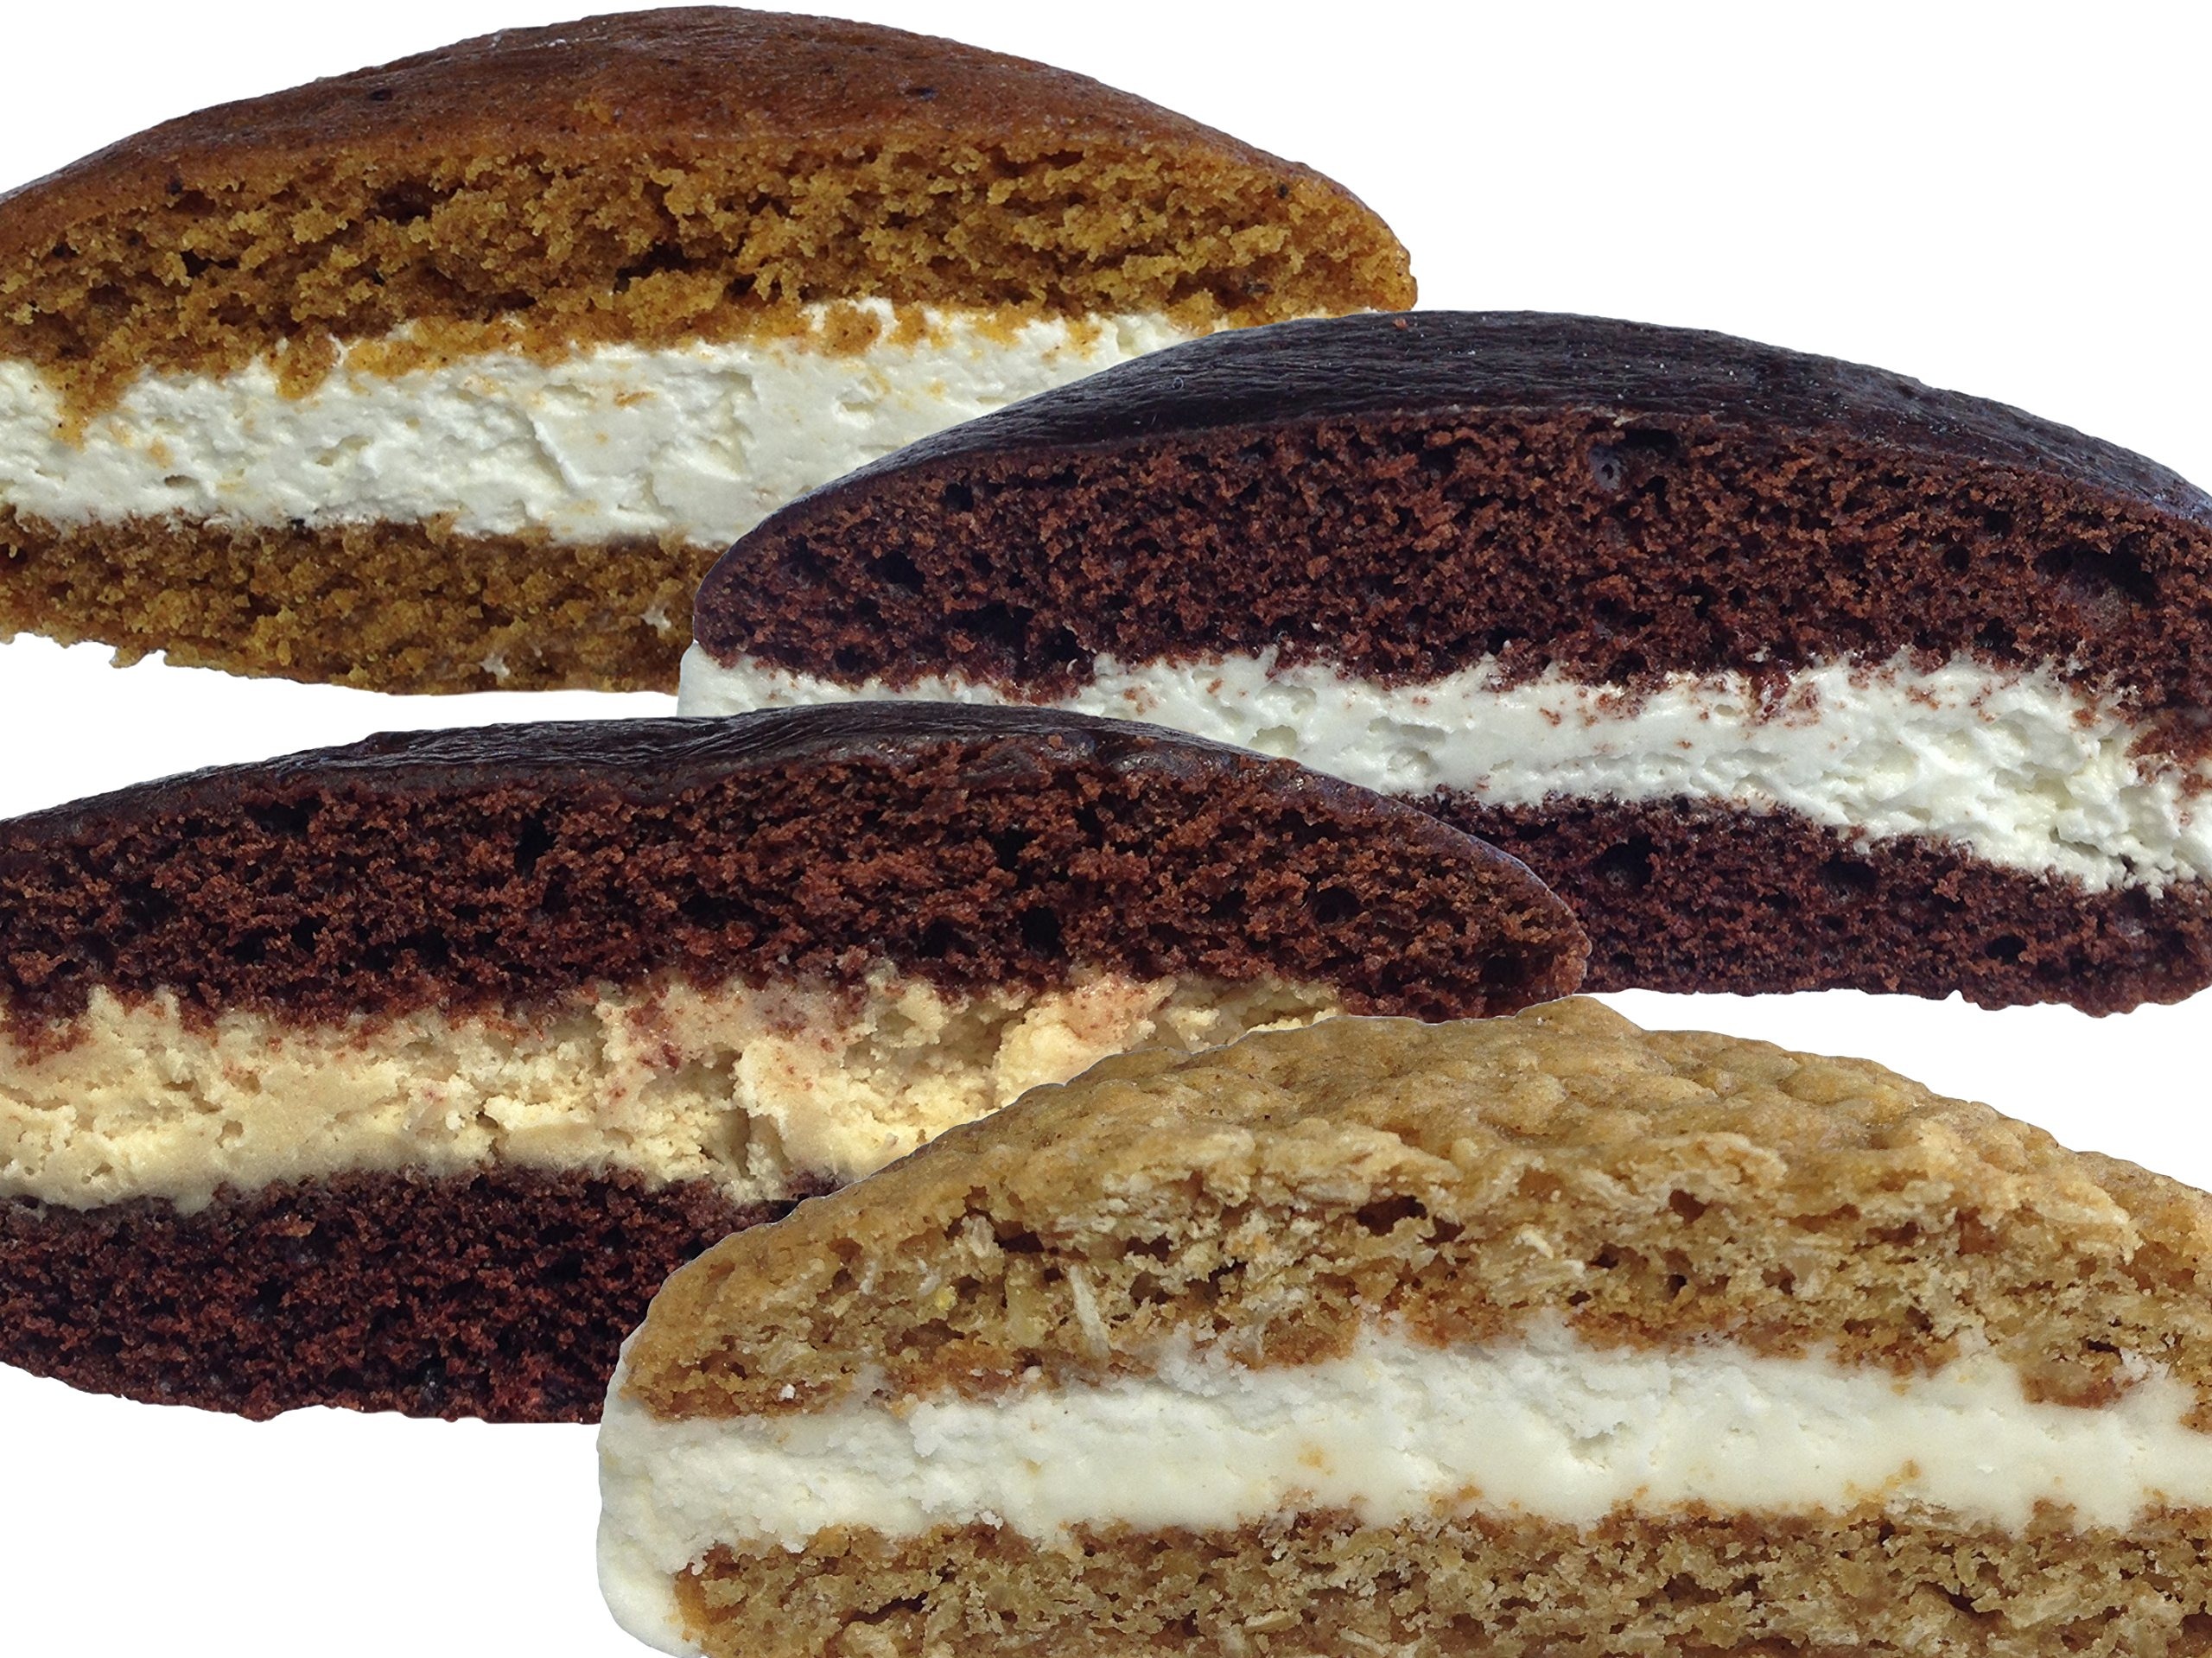
Item Name: AmishTastes Bird-in-Hand Bake Shop Homemade Whoopie Pies, Variety Pack, Favorite Amish Food (Pack of 24), 12 Count (Pack of 2)
Bullet Point 1: Children love them; Wow your guests! These Amish-style snacks are each conveniently sized at approximately 3" diameter and pack a wonderful homemade flavor
Bullet Point 2: Variety Pack includes Chocolate, Pumpkin, Chocolate Peanut Butter, and Oatmeal whoopies
Bullet Point 3: Homemade by the famous Bird-in-Hand Bake Shop on Gibbons Road in Lancaster County, Pennsylvania
Bullet Point 4: Individually wrapped; Great for lunches, dinner desserts, and as a quick pick-me-up snack
Bullet Point 5: Packed in a bakery-style white box of heavy cardboard for excellent crush protection during shipping
Product Description: Made in Pennsylvania's Amish country and brought to you by AmishTastes, these scrumptious, homemade, Amish-style Whoopie Pies are a hit for snack or dessert! This variety box includes chocolate, pumpkin, chocolate peanut butter, and oatmeal flavors. These premium Whoopie Pies, sometimes called “gobs”, are approximately 2.75-3" in diameter and are homemade by the famous Bird-in-Hand Bake Shop on Gibbons Road outside the village of Bird-in-Hand, bringing you a Lancaster County favorite that you now can enjoy in your own dining room! They are made with sweet cream sandwiched between two soft cake layers and are “round-ish”, meaning mostly round in shape but, because they are homemade, some have slightly squared corners. Packed in a strong, white, bakery-style box for crush protection during transit.
Value: nan
Unit: None

Price: 56.41